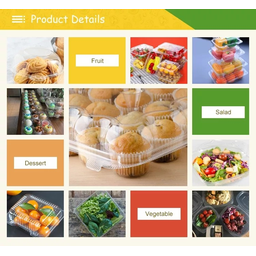
Label: plastic